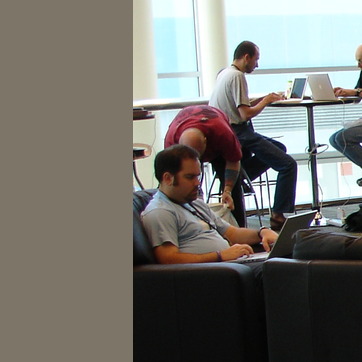
Material: skin